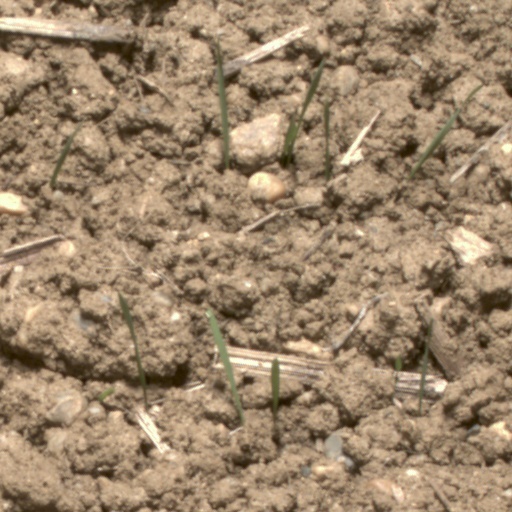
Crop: wheat